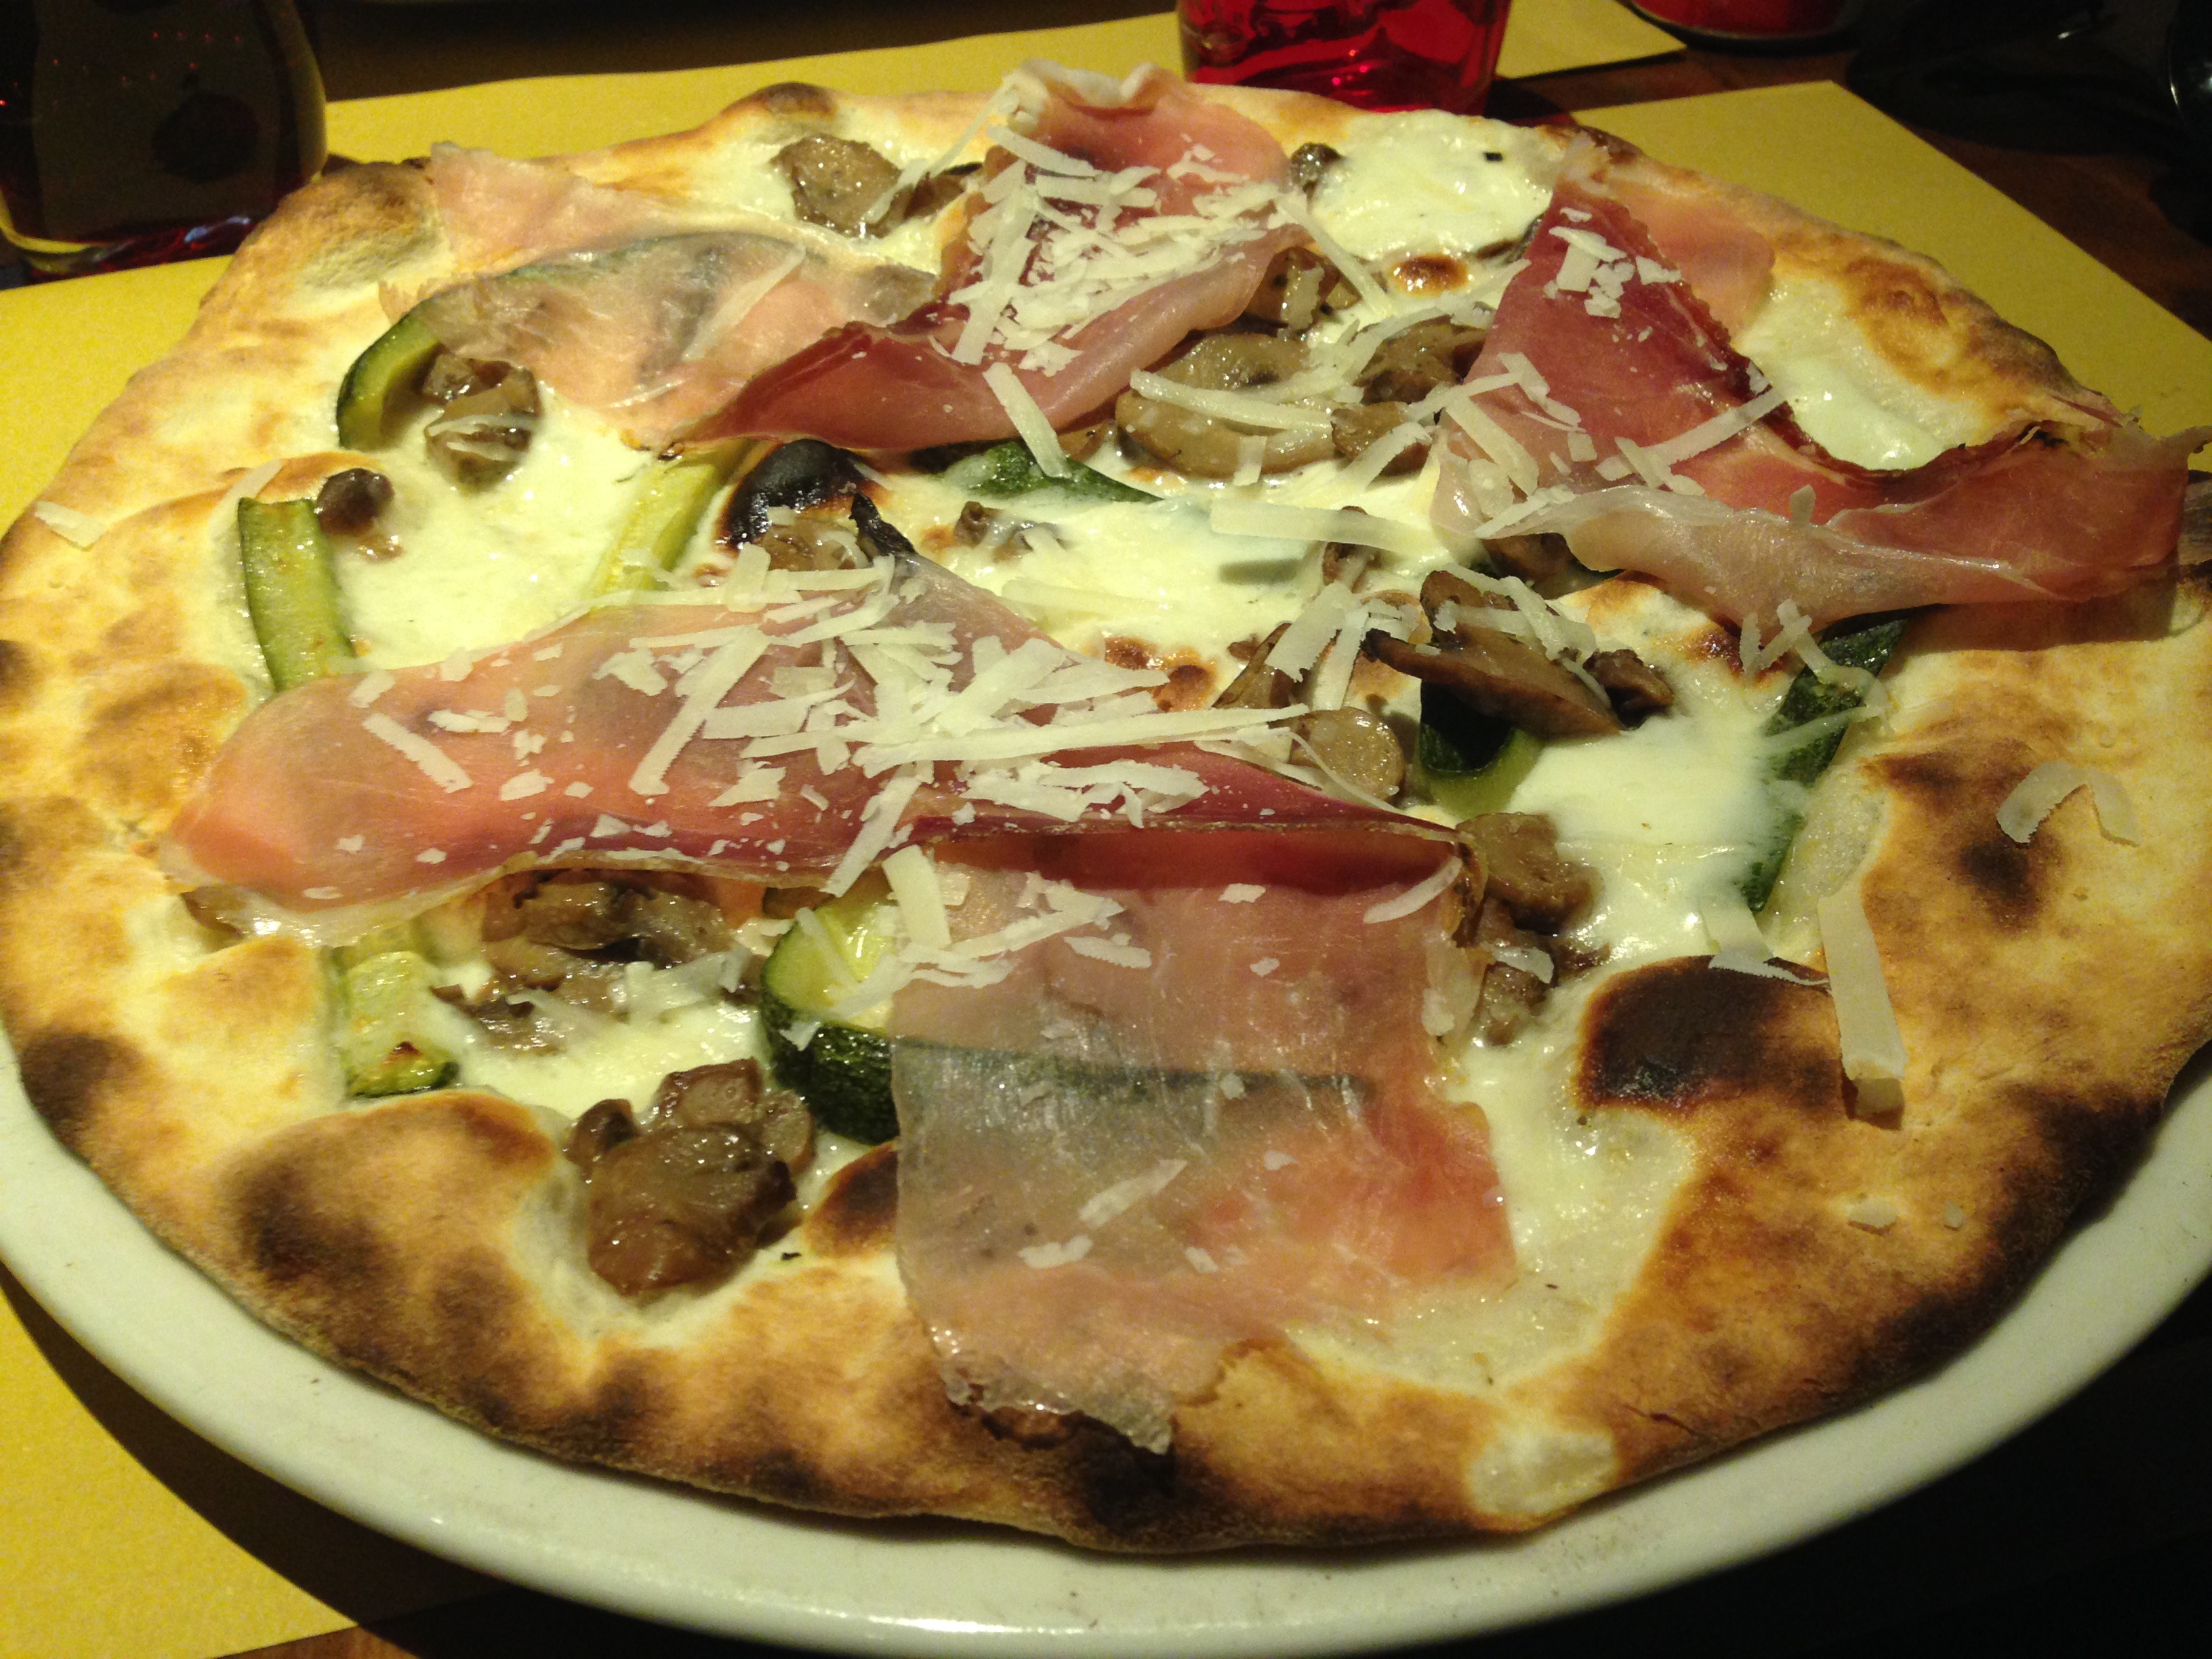
restaurant, dish, meal, food, meat, cuisine, delicious, pizza, cheese, tomato, italian, ham, italian food, european food